Bhanu Sri Mehra

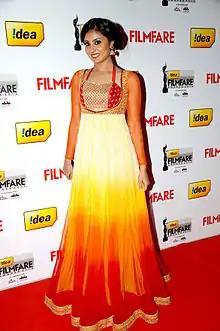
Bhanu Sri Mehra at 60th South Filmfare Awards 2013

Hailing from Amritsar, Punjab, Bhanu Sri finished her schooling in Dehradun, Uttarakhand and moved to Mumbai, Maharashtra to pursue her graduation in Mass Media. She then started modelling for commercials and print ads.